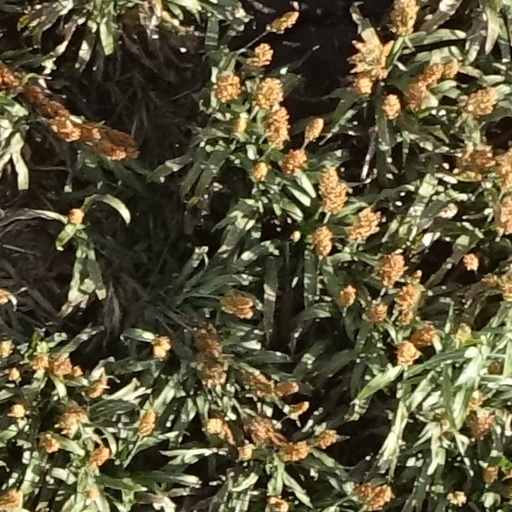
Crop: sorghum